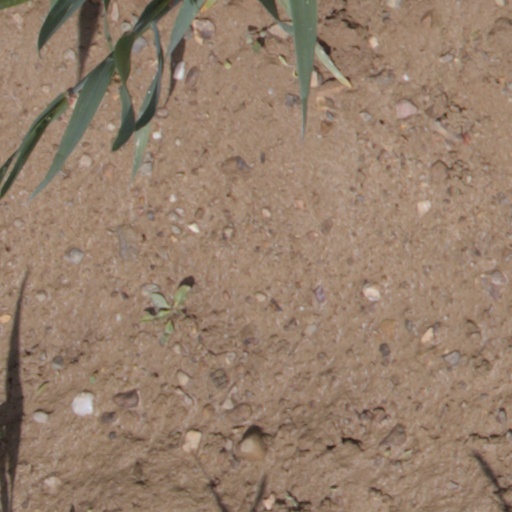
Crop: wheat